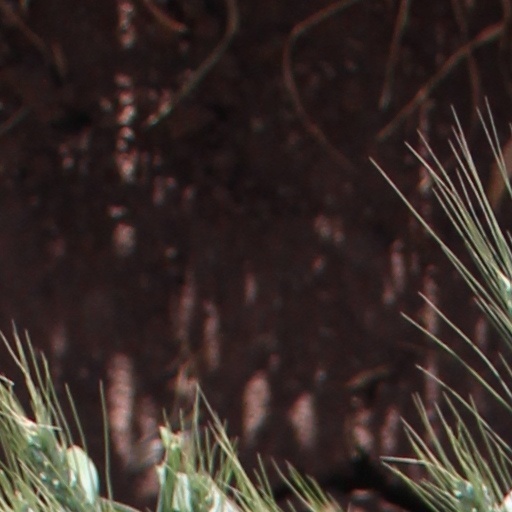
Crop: wheat